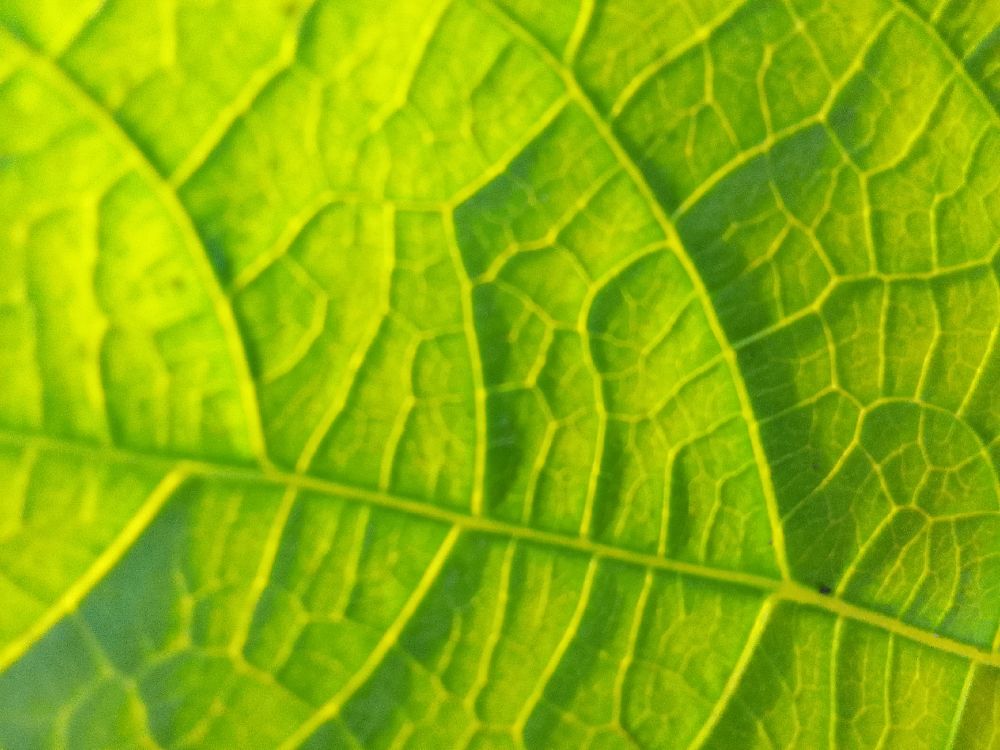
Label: healthy